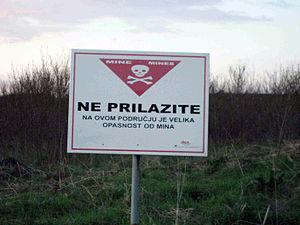
La guerre de Croatie est un élément marquant de la dislocation de la Yougoslavie qui scelle l'effondrement de la République fédérative socialiste de Yougoslavie. Elle s'est déroulée du 17 août 1990 au 12 novembre 1995. Elle oppose la Croatie, qui a proclamé son indépendance le 25 juin 1991 à l'Armée populaire yougoslave et à la marine militaire yougoslave sous le contrôle du gouvernement fédéral de Belgrade. Ce dernier ne contrôlait plus, à ce moment, que la Serbie, le Monténégro et des Serbes de Bosnie-Herzégovine et de Croatie : selon son point de vue, la république socialiste de Croatie avait « fait sécession » tandis que du point de vue croate, il s'agit d'une guerre d'indépendance, également désignée par les expressions guerre patriotique ou agression de la Grande Serbie». Dans les sources serbes, on parle de Guerre en Croatie.